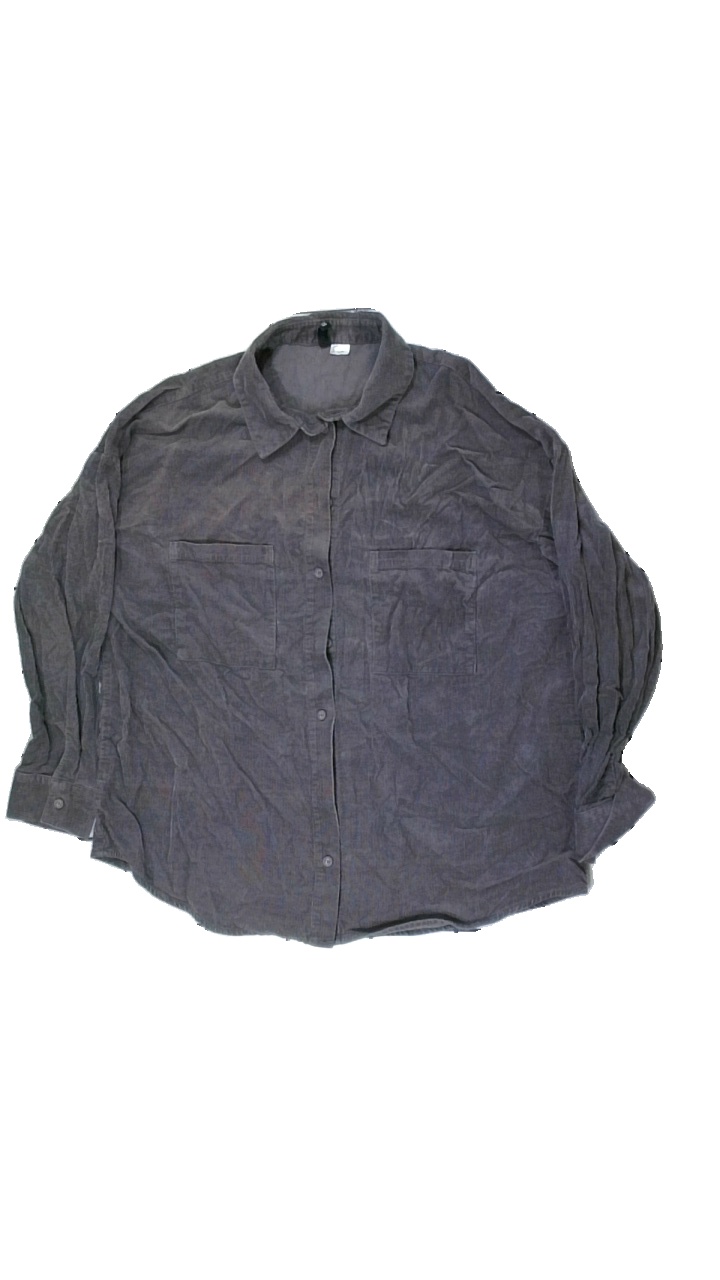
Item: Jacket (Unisex)
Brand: Cubus
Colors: Grey
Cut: Regular
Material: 100% cotton
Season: All
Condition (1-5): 4
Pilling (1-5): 5
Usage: Reuse
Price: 100-150